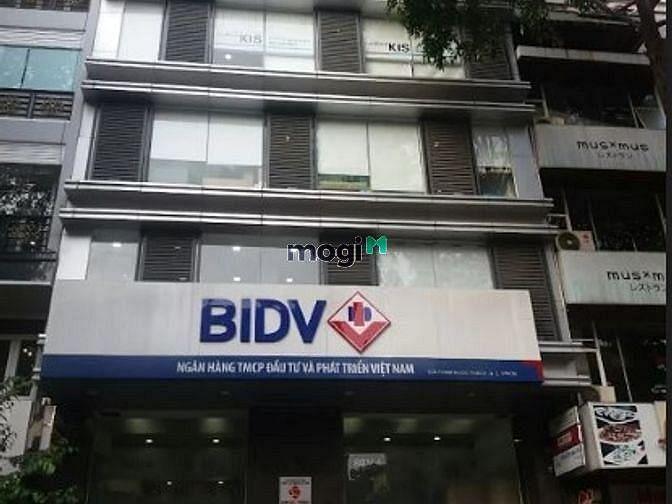
đây là hình ảnh chụp ở trước một toà nhà cao tầng